Old Parliament House, New Delhi

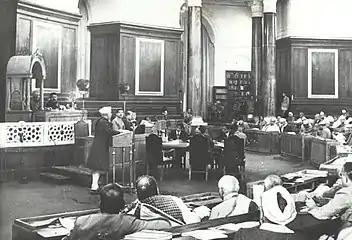
Jawaharlal Nehru addressing the Constituent Assembly in 1946.

During the coronation of George V as the Emperor of India on 12 December 1911, he announced the transfer of the seat of the colonial government from Calcutta to Delhi. In 1919, the Montagu–Chelmsford Reforms transformed the Imperial Legislative Council into a bicameral structure with two houses – Central Legislative Assembly and Council of State. The reforms necessitated the construction of the building to accommodate the houses.